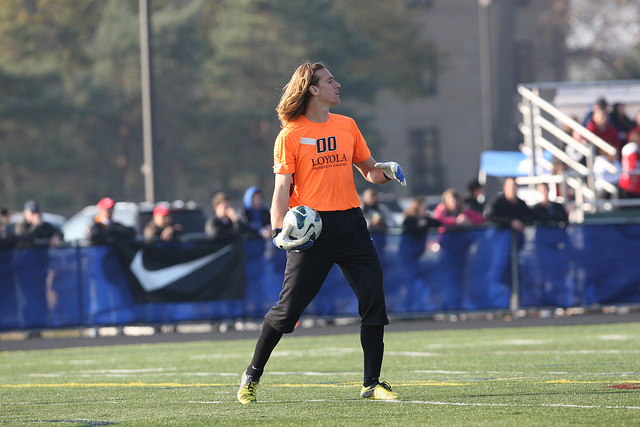
user: Given an image and a question. Answer the question in a short answer. Question: What position does this player play? Short Answer:
assistant: goalie